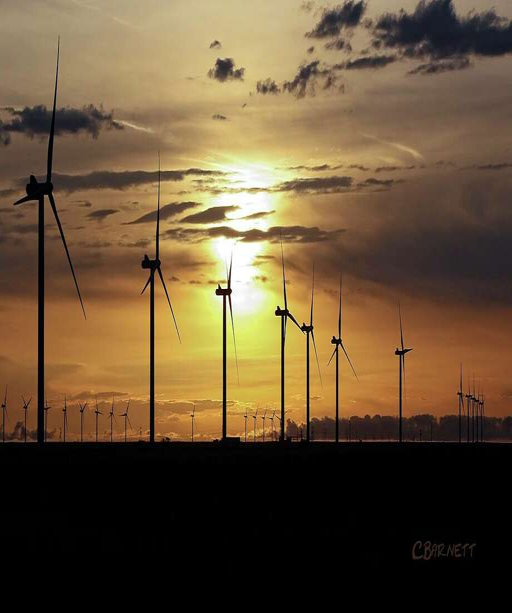
the first rays of light early thursday illuminate wind turbines .